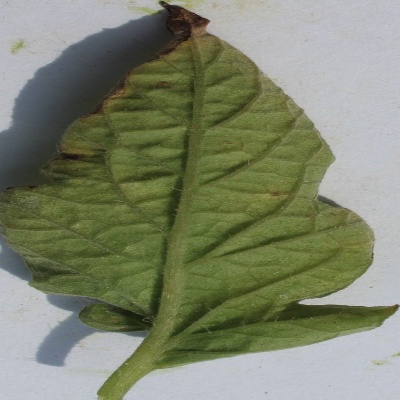
Crop: Tomato
Condition: leaf blight